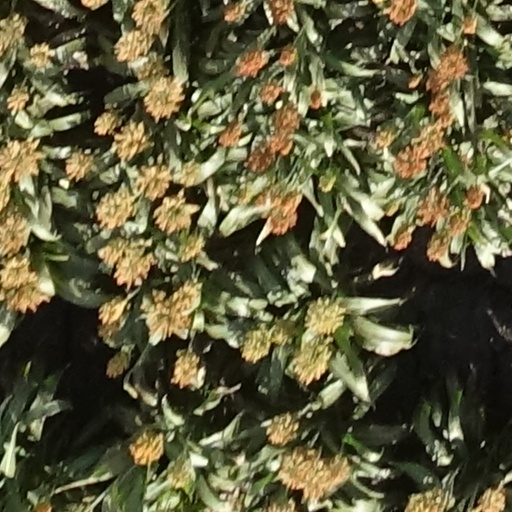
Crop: sorghum